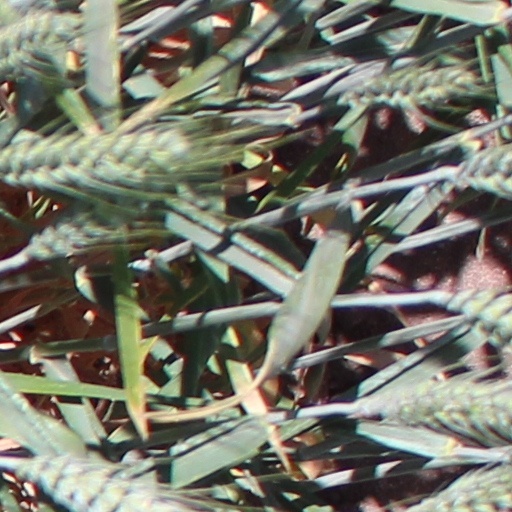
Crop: wheat